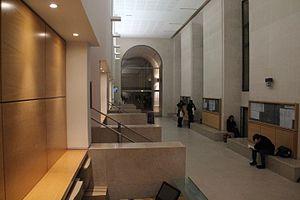
Grand hall de l'Ecole du Louvre à Paris en France This file was uploaded with Commonist.